Electricity sector in Italy

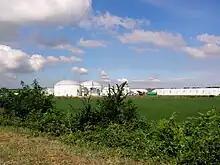
Biomass power plant in Costa di Rovigo, Veneto

From 2003 to 2017, the power of bioenergy units increased at the rate of 10% per year, but this growth slowed down from 2013 (+2.5% only in five years); the average size of units fell sharply: 1.4 MW in 2017 compared to 4.3 MW in 2005 and 4.8 MW in 2009.